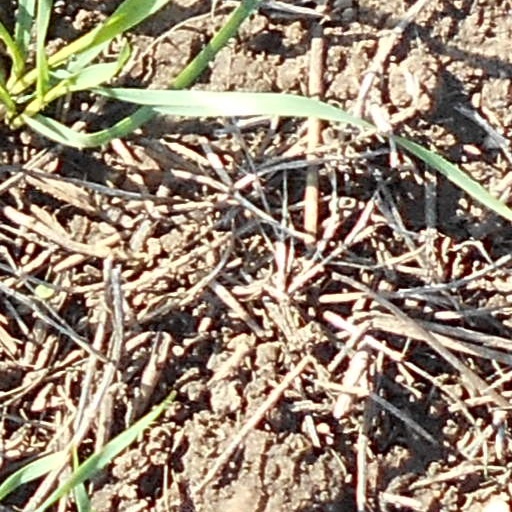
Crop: wheat